Kangiten

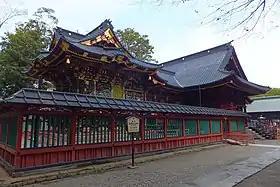
The main hall ("honden") of Menuma Kangi-in (Menuma Shōden), as seen from the rear

In the past, Shōten's cult was widespread among gamblers, actors, geisha, and people in the pleasure quarters. During the Edo period, he was also widely venerated by merchants, especially vegetable-oil sellers. Even today, he is mainly worshiped for success in love, relationships, and business. Devotion to Shōten is particularly prevalent in the Kansai area (especially in Osaka), where it rivals that of the god Ebisu (another deity worshiped for commercial success) in popularity.